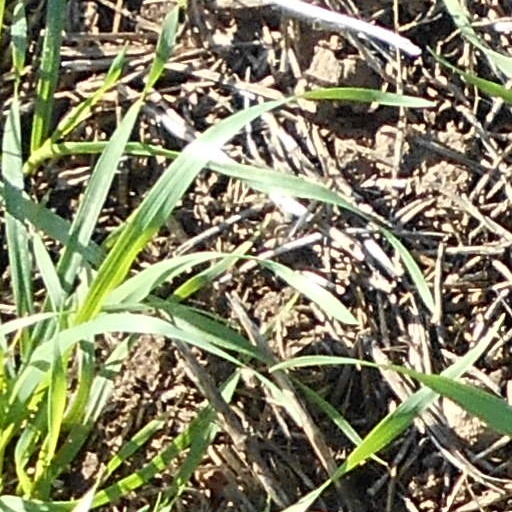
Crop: wheat